Dag Hol

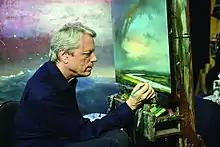
Hol painting in his workshop, Oslo, Norway

Dag Hol (born 26 October 1951, in Hamburg) is a Norwegian figurative painter and graphic artist.